De Havilland Dragon Rapide

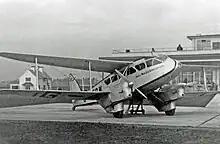
Dragon Rapide of Isle of Man Air Services on a scheduled service at Manchester (Ringway) Airport in 1938

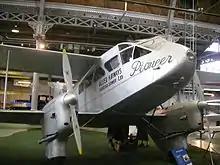
G-ADAH, built in 1935, and used by Hillmans Airways and Allied Airways until 1947. On display at the Science and Industry Museum, Manchester, England.

During July 1934, the first production Rapide, "G-ACPM", performed the type's public debut at Hatfield with its entry into the 1934 King's Cup Race. While having achieved an average speed of 158 MPH, G-ACPM had to be withdrawn from the race during Heat 9 of Round 2 when the wing sustained damage caused by hail while flying over Waddington, Lincolnshire. Another purpose-built Rapide, "ZK'-ACO", was entered into the 1934 MacRobertson Air Race; fitted with three additional fuel tanks within the fuselage to extend the aircraft's range to 1,000 miles, the aircraft, flown by Squadron Leader J.D. Hewett and Mr C.E. Kay, took sixth place in the handicap race and fifth place in the speed race.